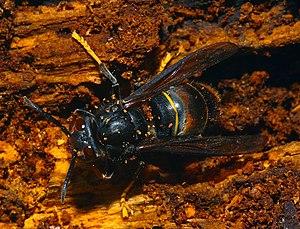
Gros plan vue de de dessus d'un frelon Asiatique
Le frelon asiatique ou frelon à pattes jaunes est une espèce d'insecte hyménoptère de la famille des Vespidae, de la sous-famille des Vespinae et du genre Vespa. L'espèce est originaire d'Asie, avec une vaste aire de répartition dans des zones au climat tropical ou continental.